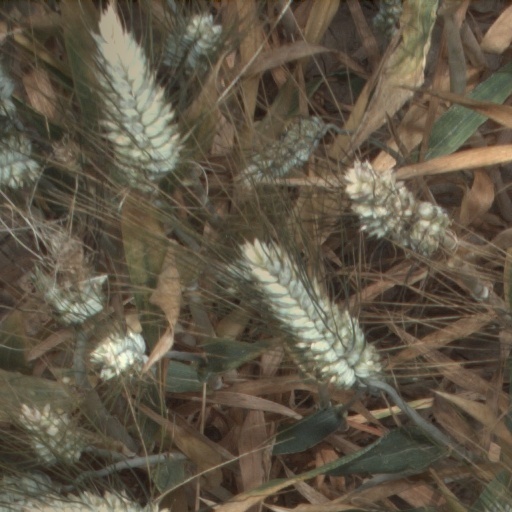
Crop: wheat